Linda Troyekens

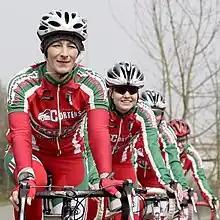
Linda Troyekens in 2008

Linda Troyekens (born 11 May 1960) is a former Belgian racing cyclist. She finished in second place in the Belgian National Road Race Championships in 1996.